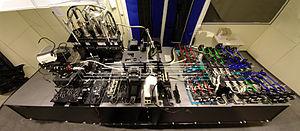
L'instrument AMBER du VLTI lors de son intégration à Grenoble en 2003. Les faisceaux sont matérialisés en couleurs.
En astronomie, le Astronomical Multi Beam Recombiner ou Astronomical Multi Beam combiner est un instrument interférométrique du Very Large Telescope Interferometer travaillant dans le proche infrarouge. Il permet de combiner les faisceaux lumineux en provenance de 3 des 4 télescopes du Très Grand Télescope.